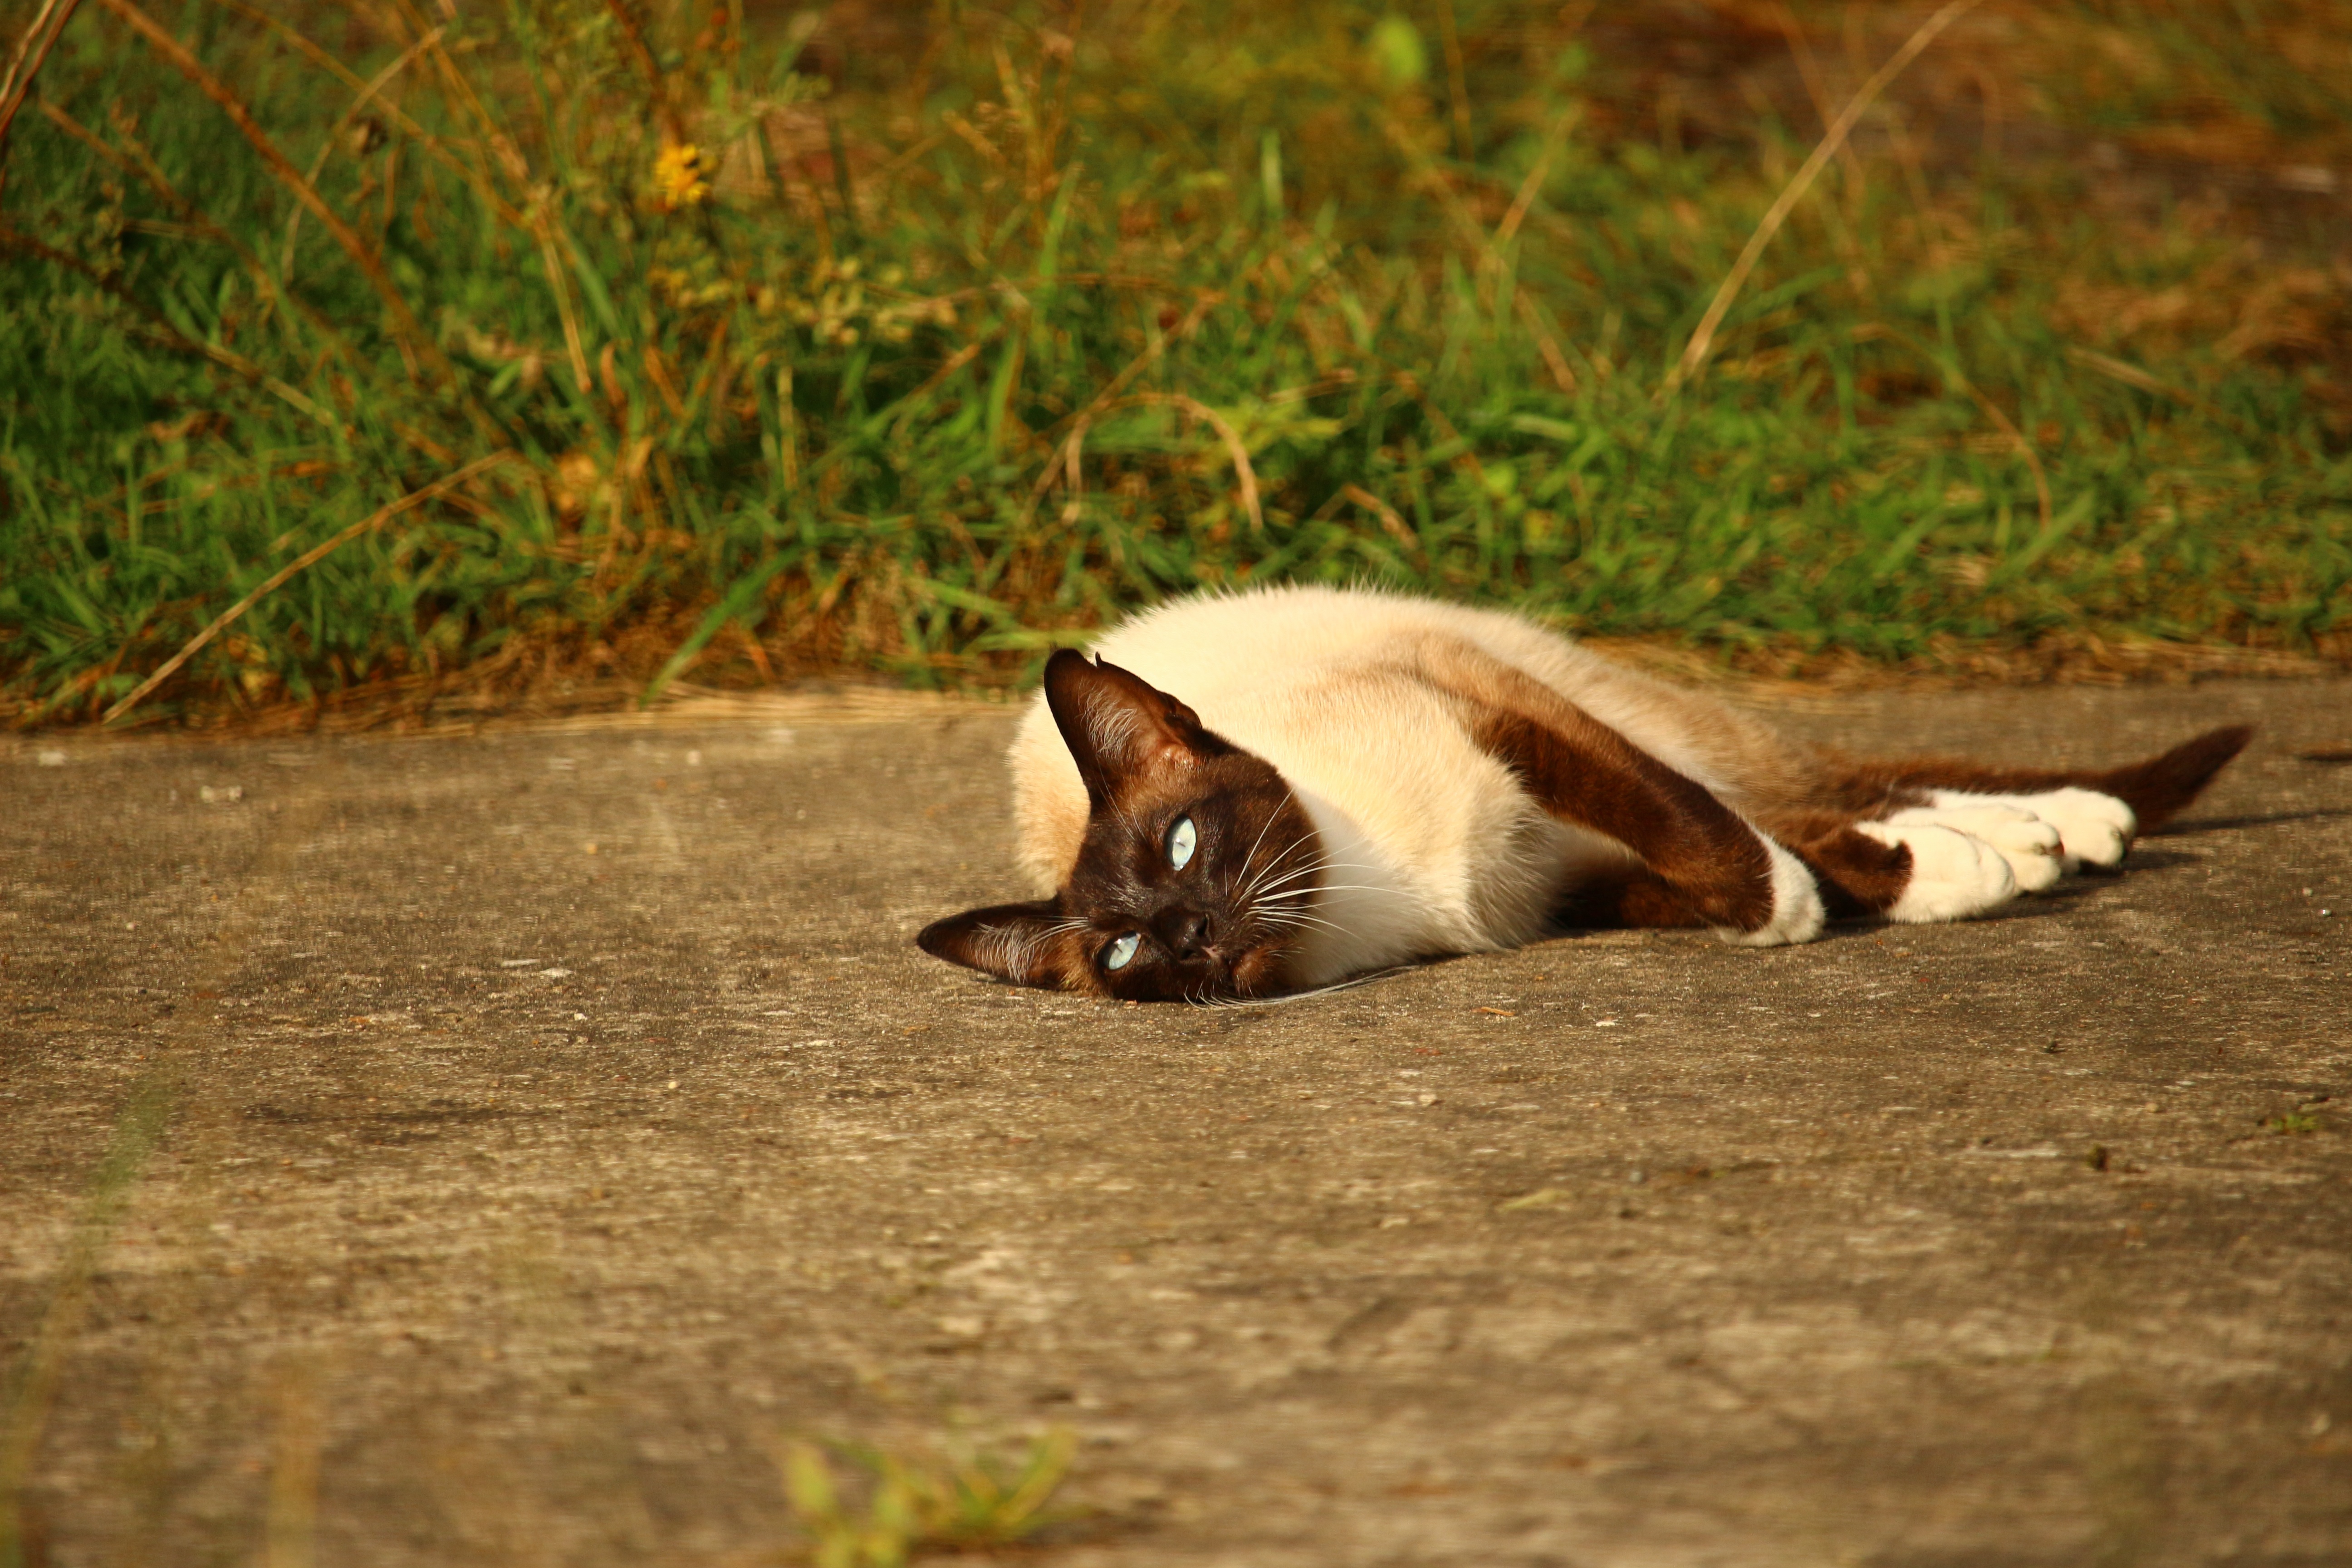
wildlife, cat, mammal, fauna, vertebrate, mieze, siamese, siamese cat, breed cat